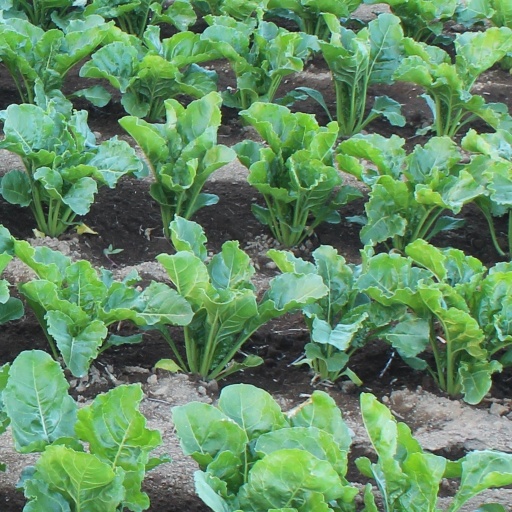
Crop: sugar beet